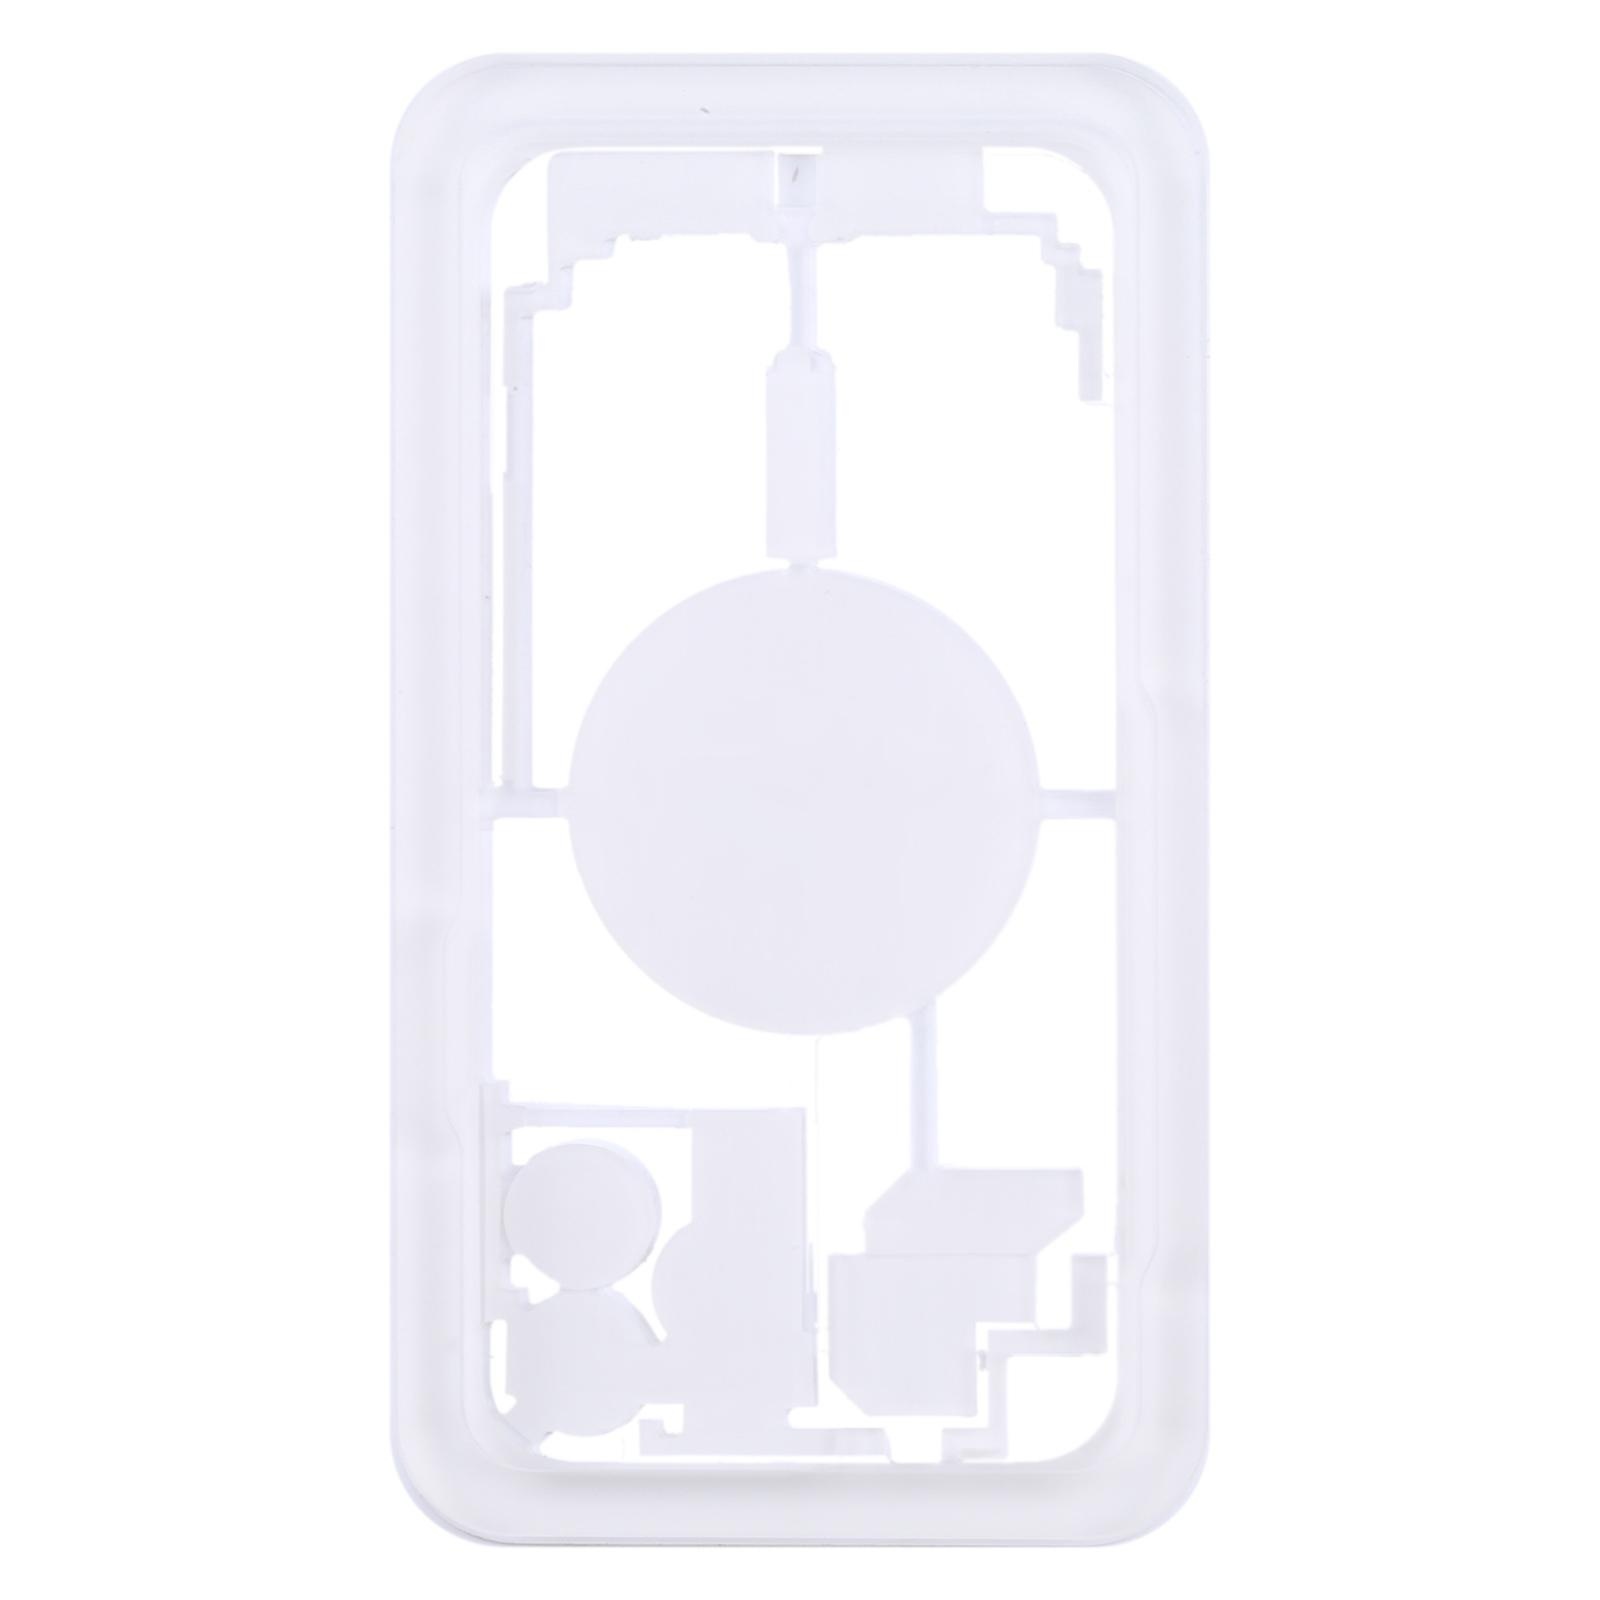
Protective Battery Cover for Iphone 13 Pro Max - Laser Disassembly Design
Features: • Professional and practical, compact and portable. • Easy and convenient to carry and use. • Professional repair tools aim to give assistance during device repairing. • No need to worry about the housing frame will be hurt while the laser • The silicone part will protect components behind it, making back glass separation work much easie Package Includes: • 1 x Iphone 13 Pro Max Battery Cover Laser Disassembly Positioning Protect Mould
Brand: Goslash-KY
Category: Electronics > Communications > Telephony > Mobile & Smart Phone Accessories > Mobile Phone Replacement Parts